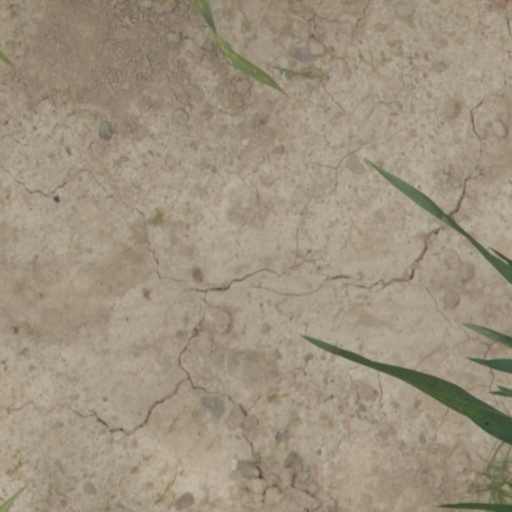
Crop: wheat